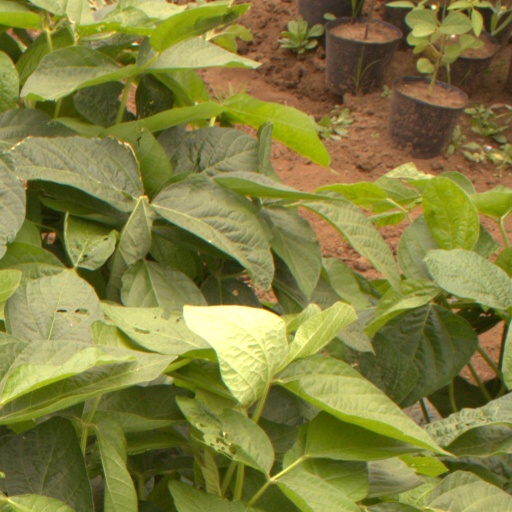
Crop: soybean